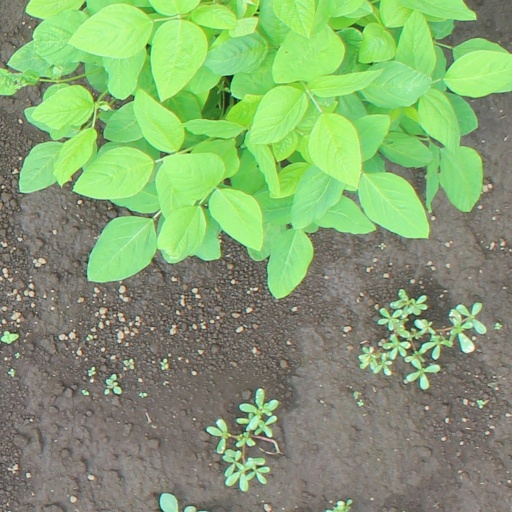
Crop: soybean